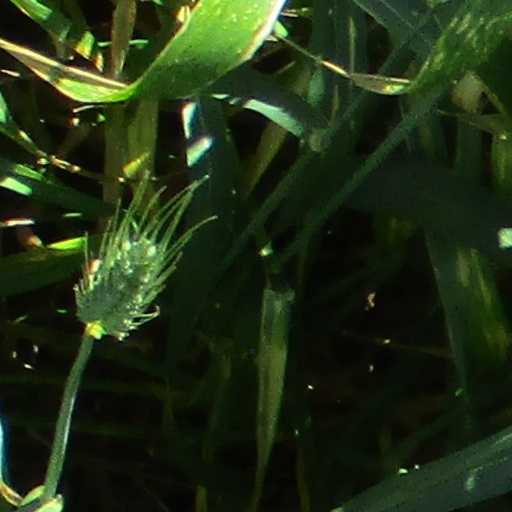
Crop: wheat